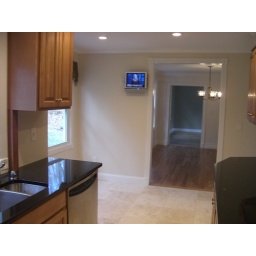
Kitchen (flat screen TV mounted in Breakfast nook)